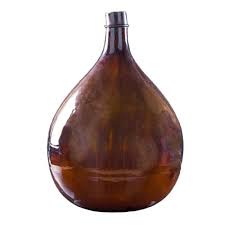
Waste category: glass